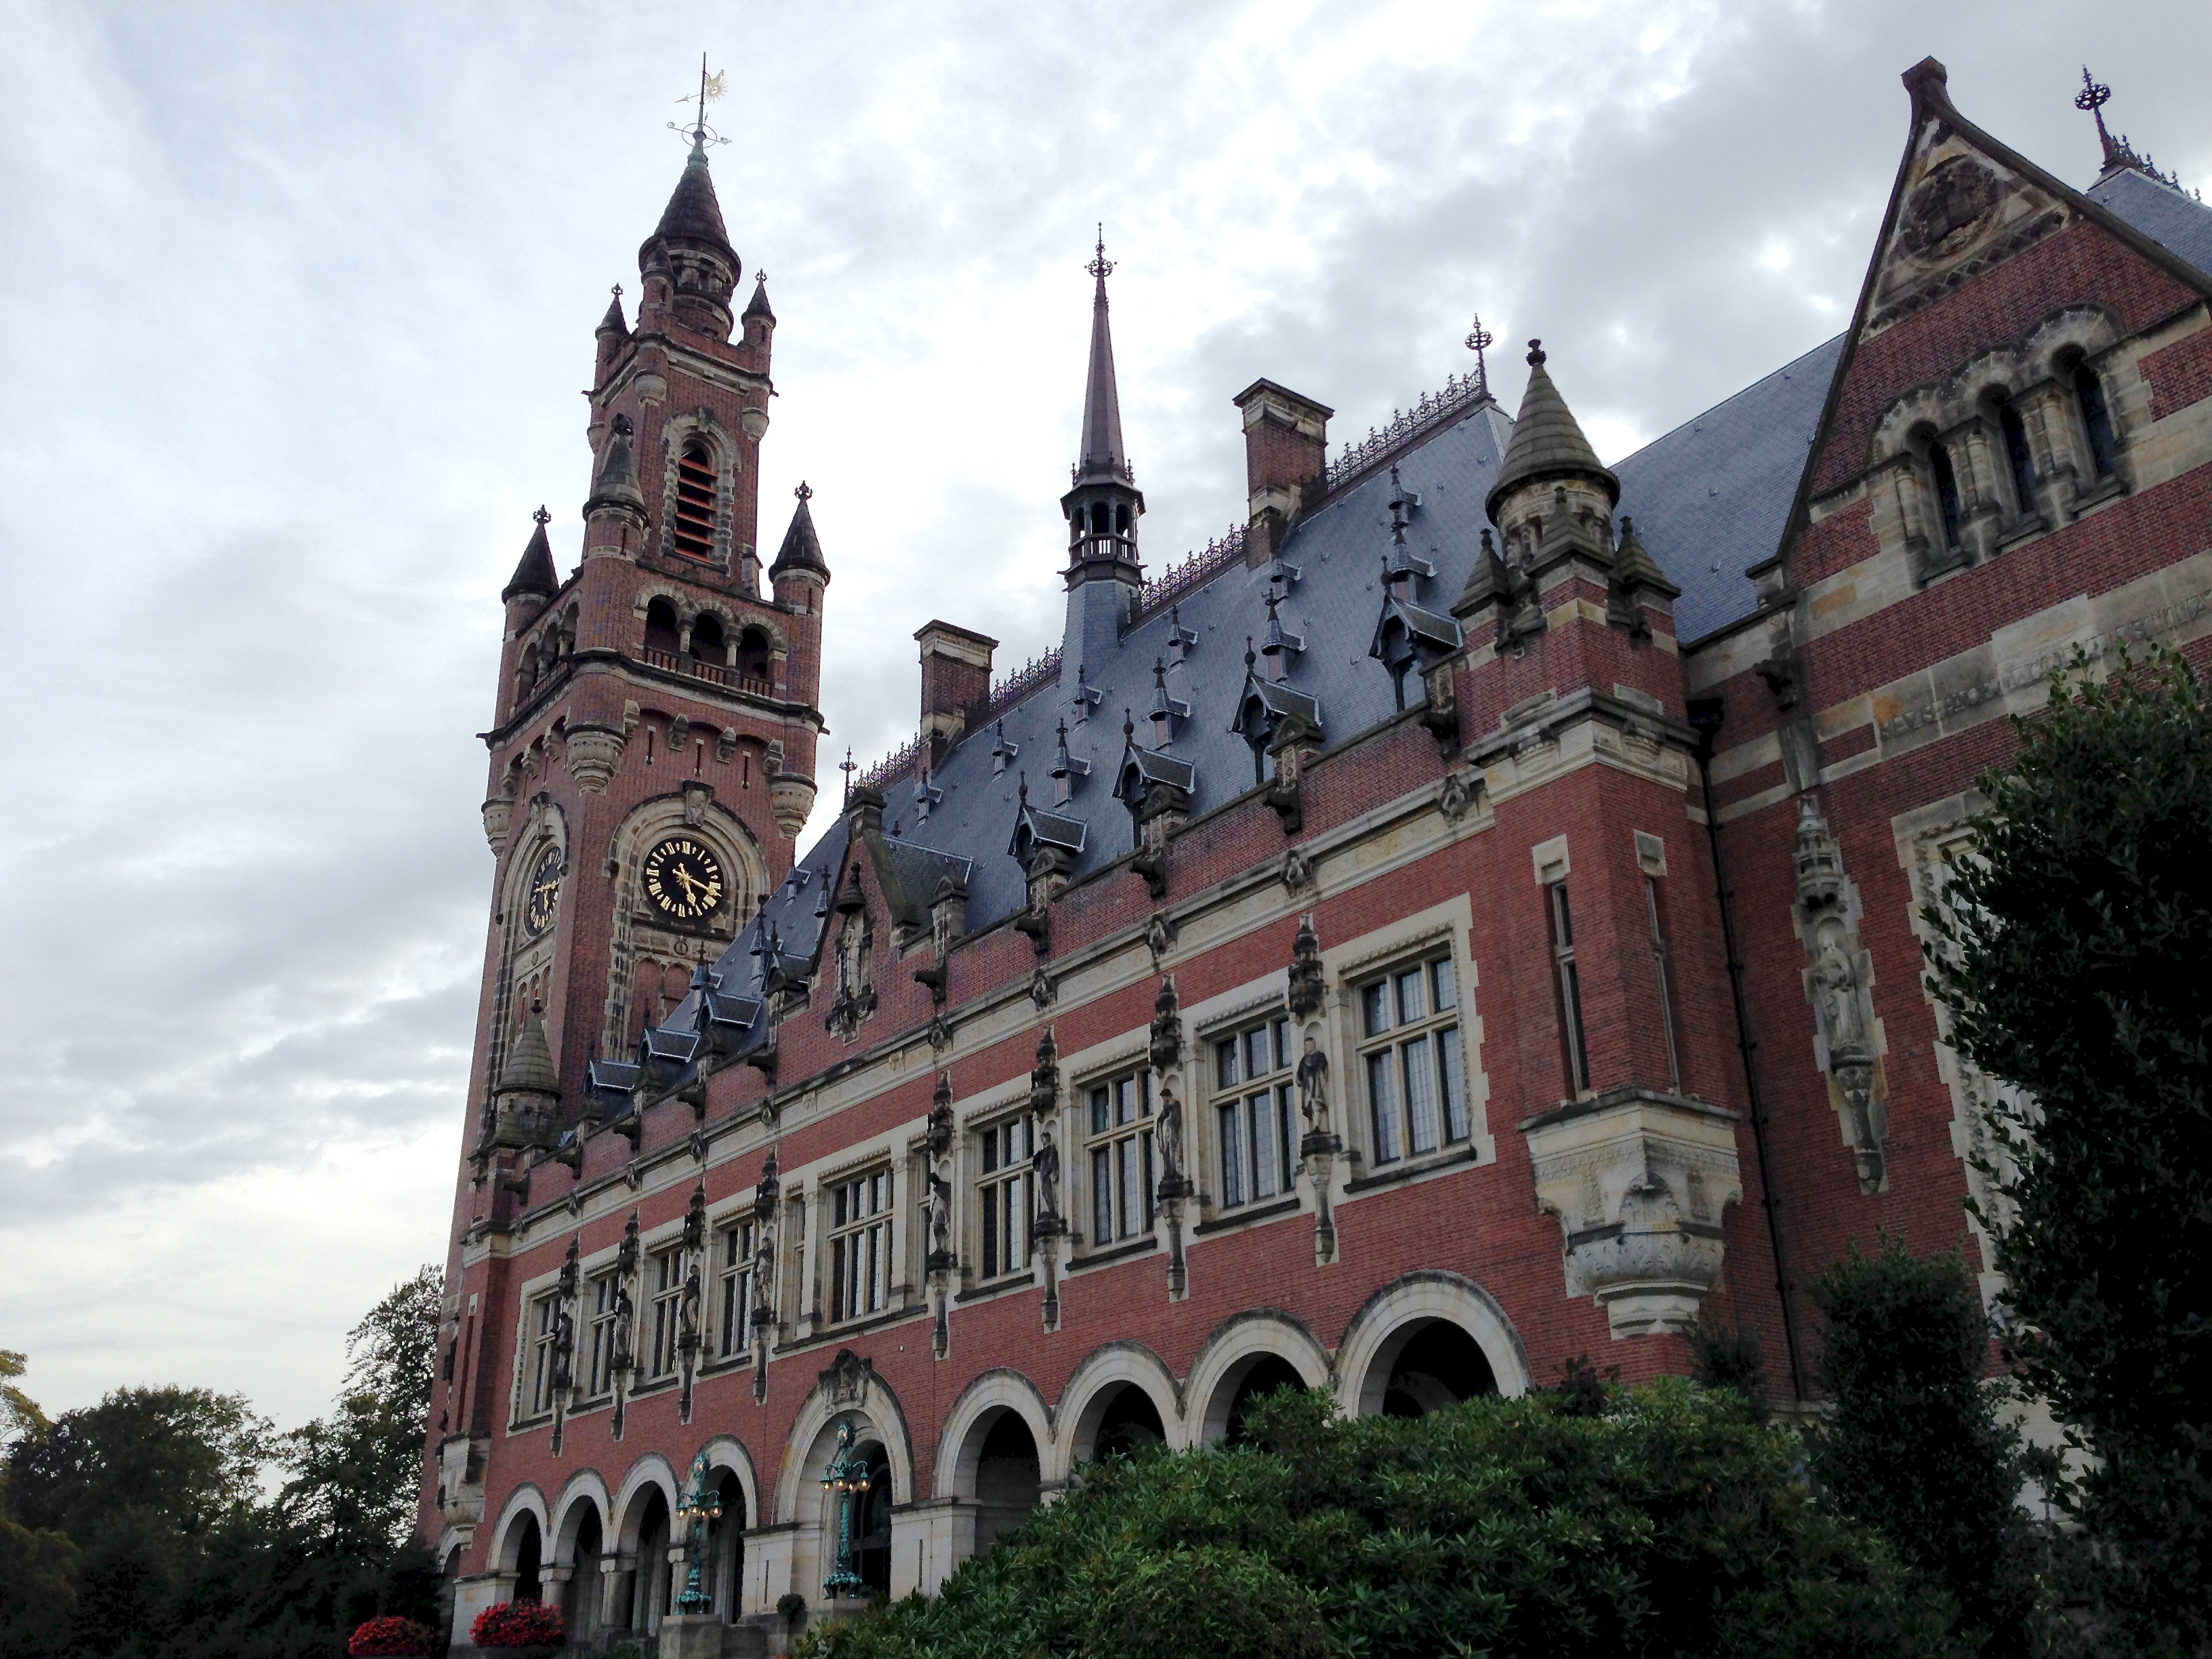
town, building, chateau, palace, europe, tower, peace, castle, landmark, facade, church, cathedral, tourism, place of worship, holland, hague, netherlands, international, justice, monastery, court, united, law, photostream, un, middle ages, icj, nations, tours